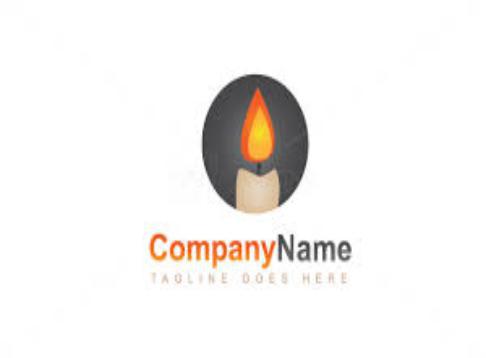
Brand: Candle
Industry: Necessities